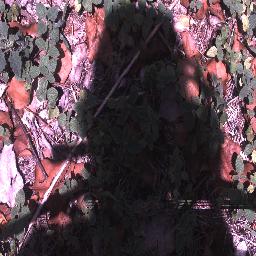
Label: negative